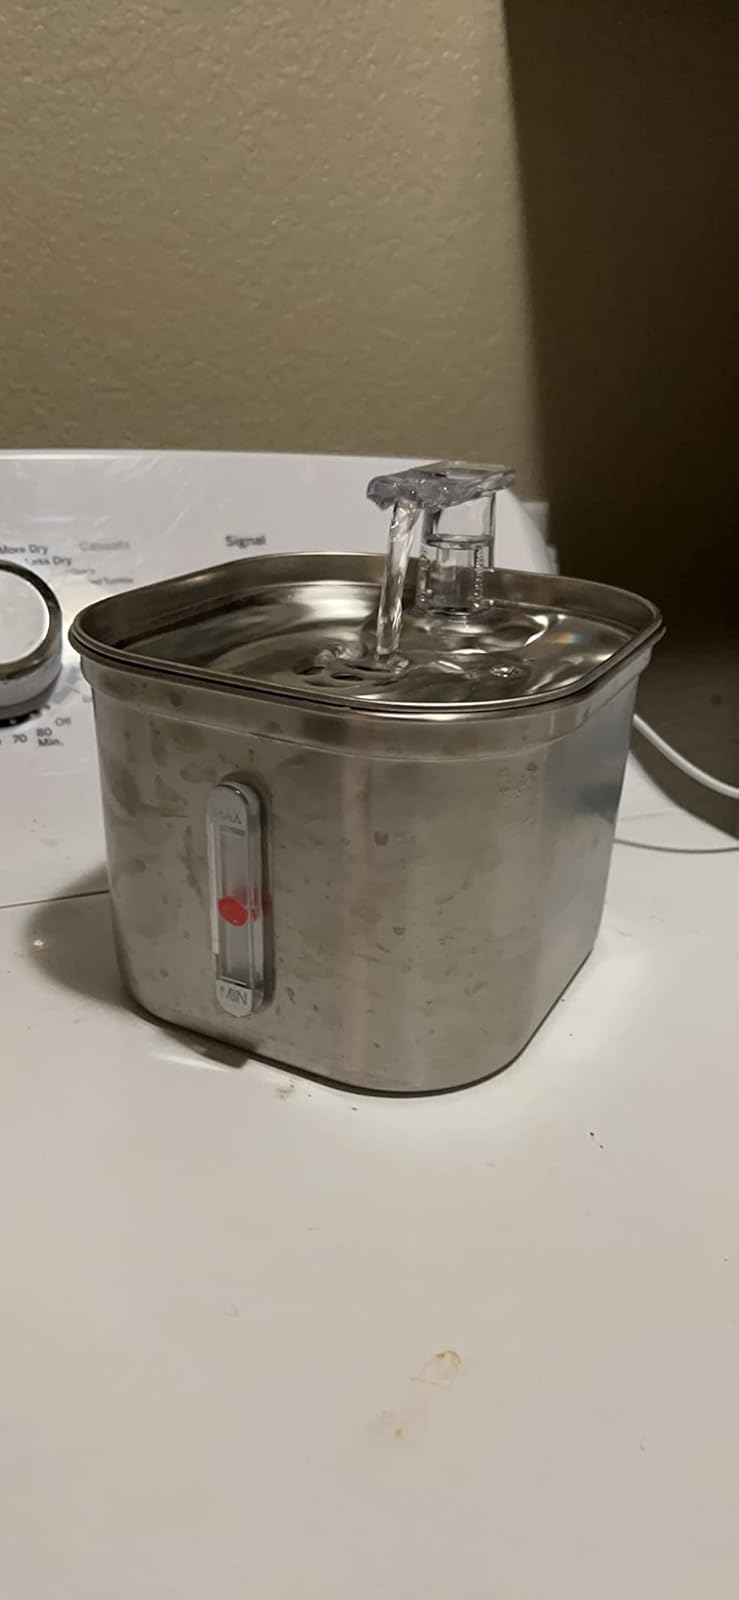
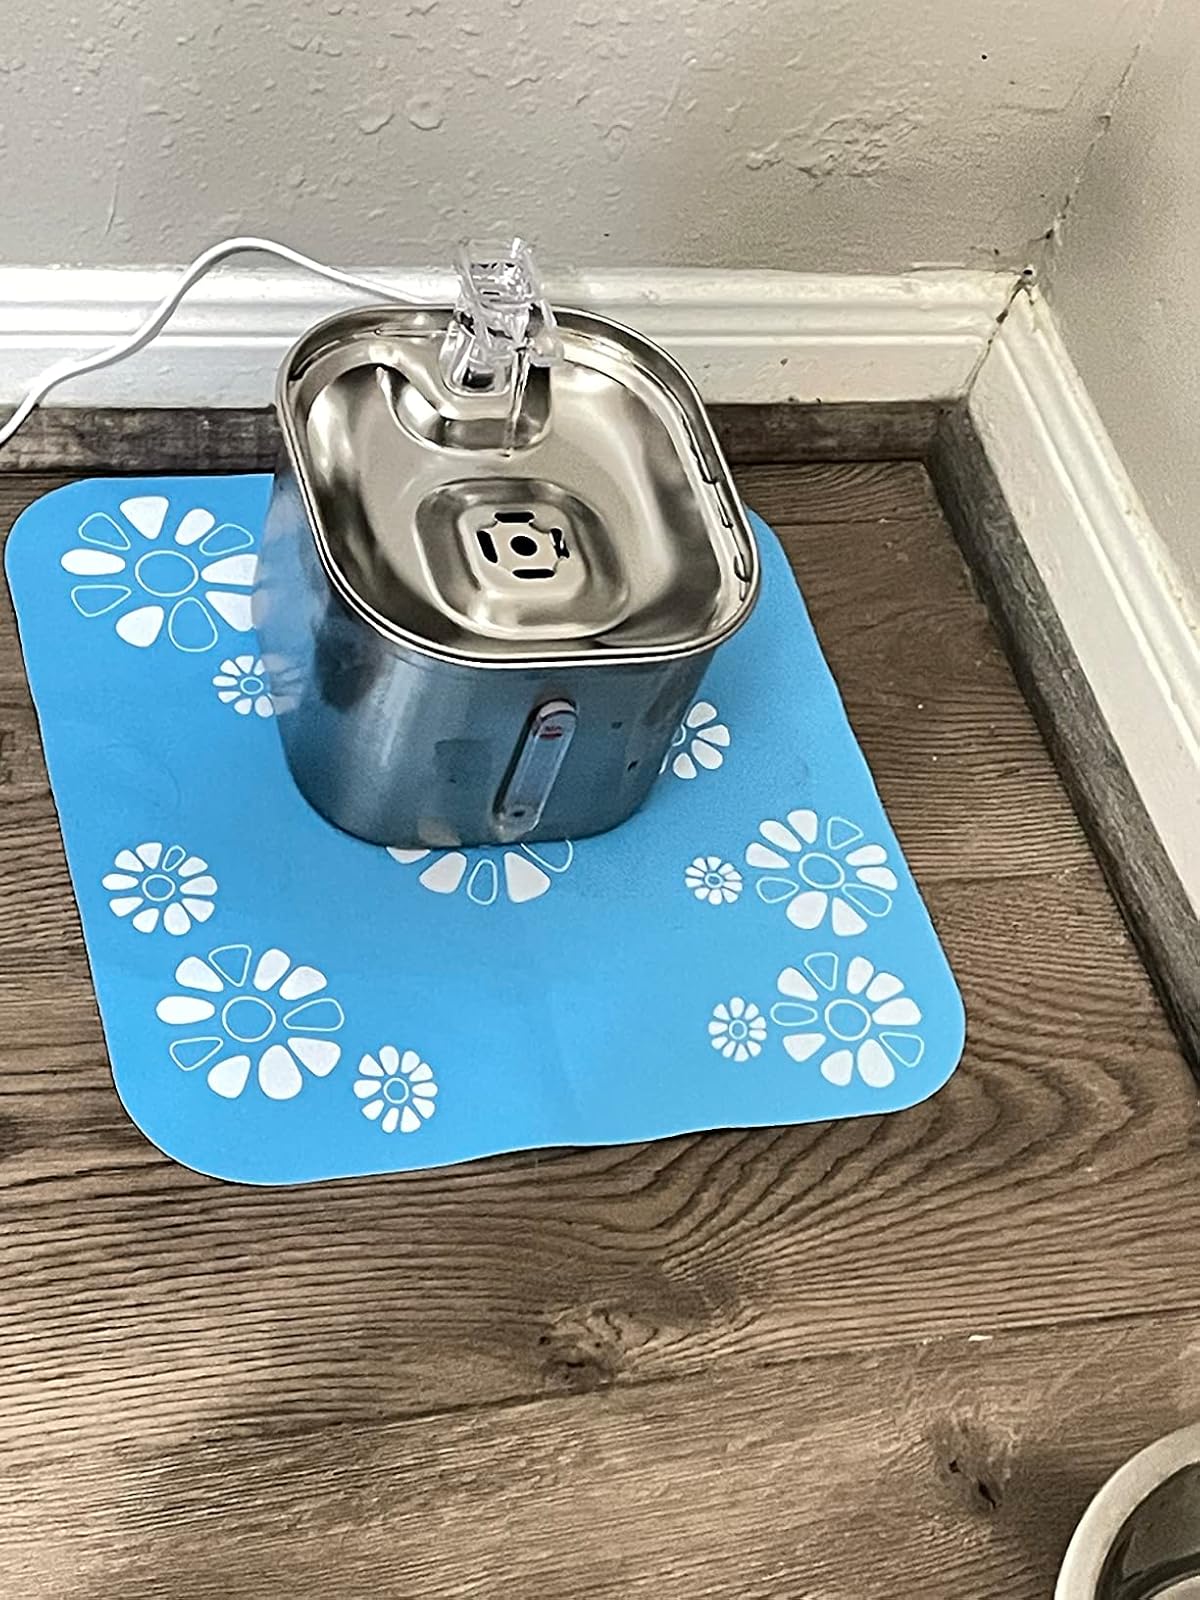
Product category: items_bowl
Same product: yes